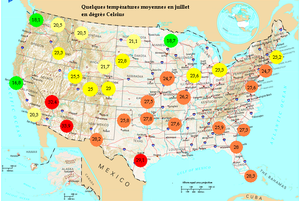
Carte des températures moyennes en juillet aux États-Unis. Carte File:National-atlas-general-reference-map-USA.png, modifiée avec Paint, Urban, 2005
Cet article concerne les différents types de climat aux États-Unis.